Gainsborough Town Hall

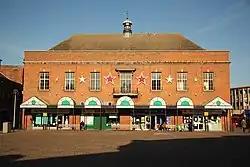
The main frontage of Gainsborough Town Hall in 2013

Gainsborough Town Hall is a municipal building in the Market Place in Gainsborough, Lincolnshire, England. The town hall was the headquarters of Gainsborough Urban District Council and now serves as a local entertainment venue.